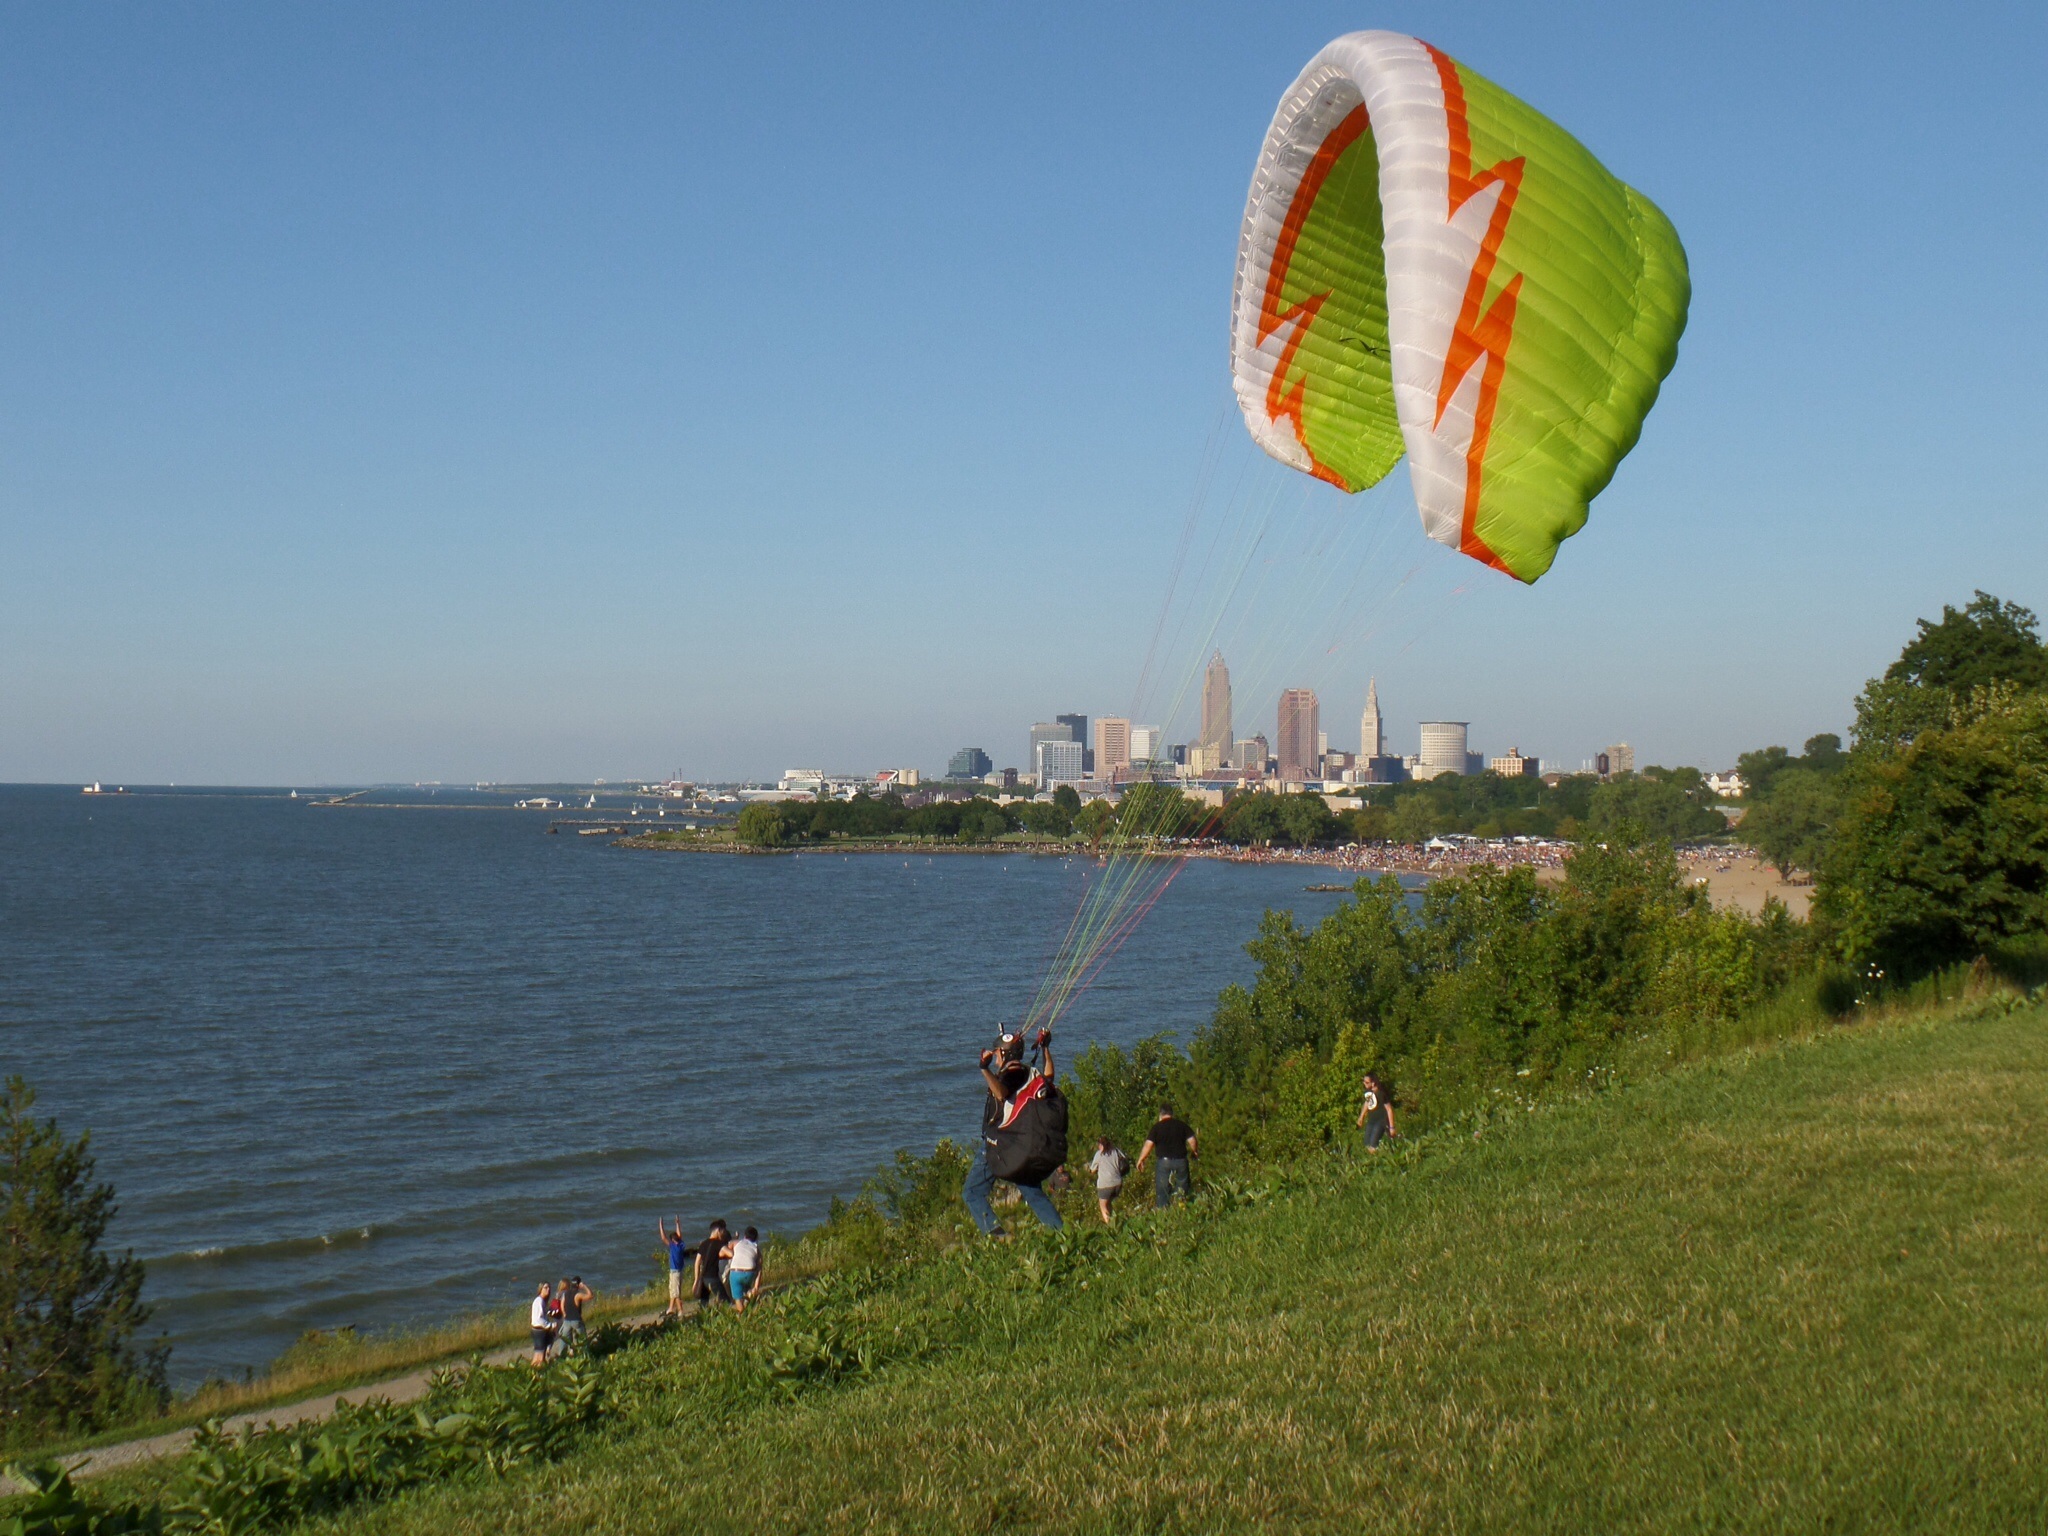
architecture, sport, skyline, view, building, city, skyscraper, urban, cityscape, downtown, tower, scenic, sailing, scenery, landmark, metropolitan, extreme sport, toy, paragliding, activity, outdoors, fun, buildings, sports, parasailing, metropolis, air sports, atmosphere of earth, windsports, kite sports, lakewood park lakewood oh, cleveland oh